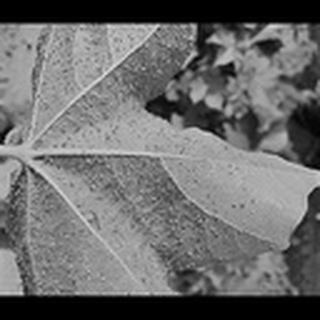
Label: cotton_aphids